Typhoon Choi-wan (2009)

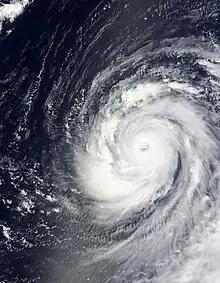
Typhoon Choi-wan at peak intensity on September 16

Typhoon Choi-wan was a powerful typhoon that became the first Category 5-equivalent super typhoon to form during the 2009 Pacific typhoon season. Forming on September 11, 2009, about to the east of Guam, the initial disturbance rapidly organized into a tropical depression. By September 12, the depression intensified into a tropical storm, at which time it was given the name Choi-wan. The following day, rapid intensification took place through September 14. Choi-wan attained its peak intensity on September 15, as it moved through the Northern Mariana Islands with the Japan Meteorological Agency reporting peak 10-minute sustained winds of . Additionally, the Joint Typhoon Warning Center reported the storm to have attained 1-minute sustained winds of . The typhoon remained very powerful until September 17 when the storm's outflow weakened. The typhoon underwent an eyewall replacement cycle, leading to intensity fluctuations. By September 19, Choi-wan rapidly weakened as strong wind shear caused convection to diminish. The following day, the system transitioned into an extratropical cyclone and dissipated several hours later over open waters.